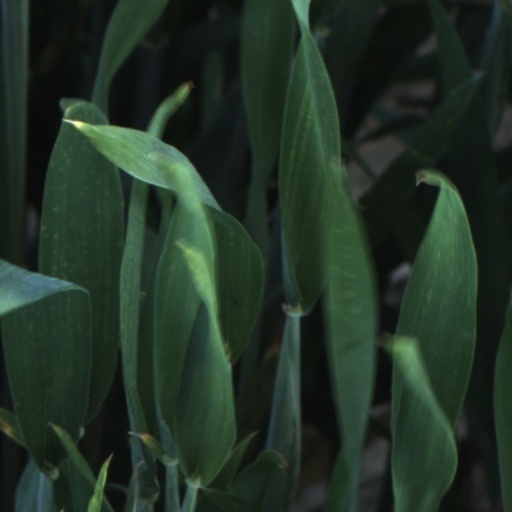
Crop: wheat